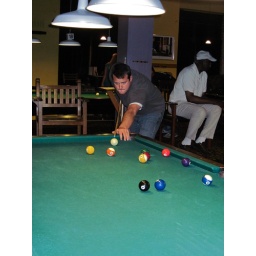
orange ball in the corner pocket